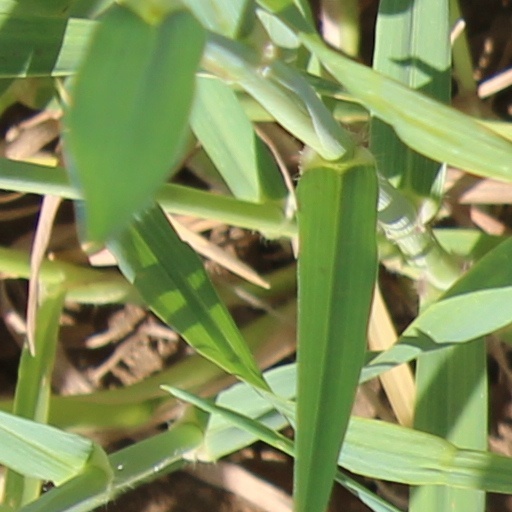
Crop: wheat